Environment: real
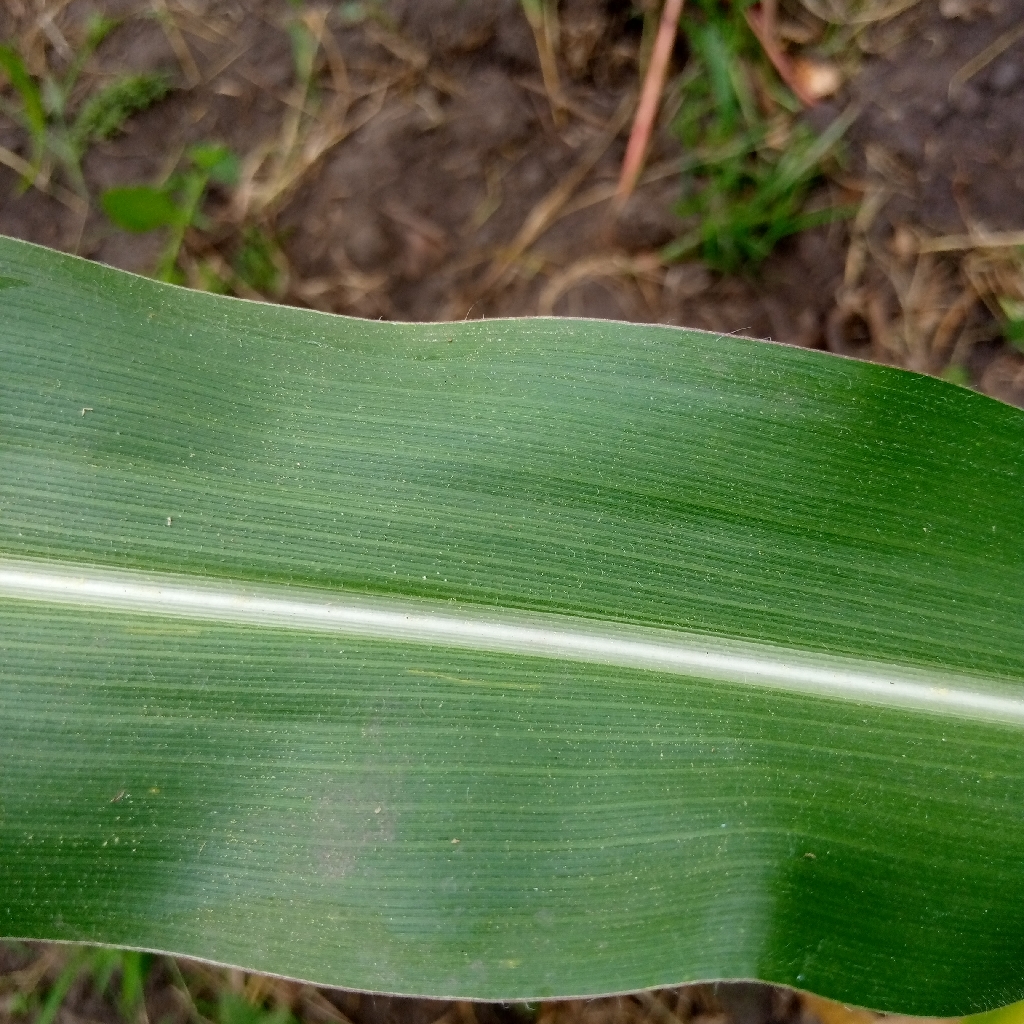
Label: healthy